Salt March

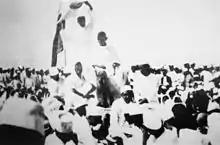
Gandhi at a public rally during the Salt Satyagraha

The following morning, after a prayer, Gandhi raised a lump of salty mud and declared, "With this, I am shaking the foundations of the British Empire." He then boiled it in seawater, producing illegal salt. He implored his thousands of followers to likewise begin making salt along the seashore, "wherever it is convenient" and to instruct villagers in making illegal, but necessary, salt. The others followed him and Sarojini Naidu addressing Gandhi, shouted 'Hail, law breaker.' In a letter to her daughter, Naidu remarked:"The little law breaker is sitting in a state of 'Maun' [silence] writing his article of triumph for Young India and I am stretched on a hard bench at the open window of a huge room that has 6 windows open to the sea breeze. As far as the eye can see there is a little Armythousands of pilgrims who have been pouring in since yesterday to this otherwise deserted and exceedingly primitive village of fishermen."After the Gandhi broke the salt laws, about 700 telegrams were sent out from the post office nearest to Dandi, at Jalalpur. Most of them were by the journalists, who were there to break this news.